Bonn–Oberkassel dog

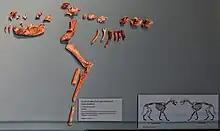
Display of the Bonn–Oberkassel dog at the Rheinisches Landesmuseum Bonn

The Bonn–Oberkassel dog was a Late Paleolithic ( / ) dog whose skeletal remains were found buried alongside two humans. Discovered in early 1914 by quarry workers in Oberkassel, Bonn, Germany, the double burial site was analyzed by a team of archaeologists from the University of Bonn. It was around 7.5 months old at death, tall at the shoulder, and weighed , suggesting a slender build similar to West Asian wolves (such as the Indian wolf) or some modern sighthounds.